Salt spray test

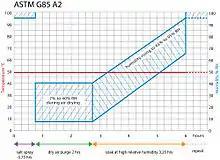
Graph showing the temperature & humidity steps required during modified Salt Spray Test ASTM G85 Annex 2

This test can be used to test the relative resistance to corrosion of aluminium alloys when exposed to a changing climate of acetic acid salt spray, followed by air drying, followed by high humidity, all at an elevated temperature. This test is also referred to as a MASTMAASIS test.